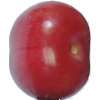
Label: Cherry 2